Aleš Bebler

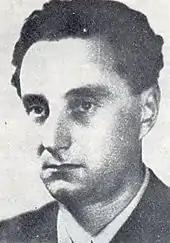
Aleš Bebler

Aleš Bebler (8 June 1907 – 12 August 1981) was a Yugoslav diplomat and a political Commissar. He was a Slovene by ethnicity and was born in Idrija, in the Austro-Hungarian Duchy of Carniola (now Slovenia).